Water supply and sanitation in Georgia

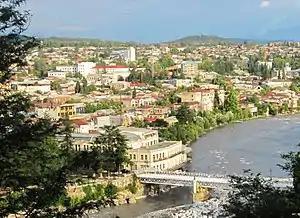
Kutaisi, Georgia's third-largest city, is the largest city served by the United Water Supply Company of Georgia.

Georgian Water and Power (GWP) provides water and wastewater sewer services in Tbilisi and surrounding areas. The company owns three hydropower plants that are mainly used for water production and delivery purposes. As of 2019, GWP served c. 500,000 residential and c. 32,000 commercial customers. Georgian Water and Power is a subsidiary of JSC Georgia Global Utilities that also owns other water utility companies and renewable energy assets across Georgia. JSC Georgia Global Utilities is 100% owned by LSE listed investment platform – Georgia Capital PLC.